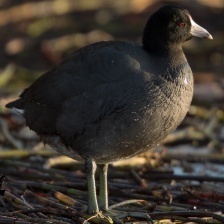
Species: AMERICAN COOT
Scientific name: FULICA AMERICANA